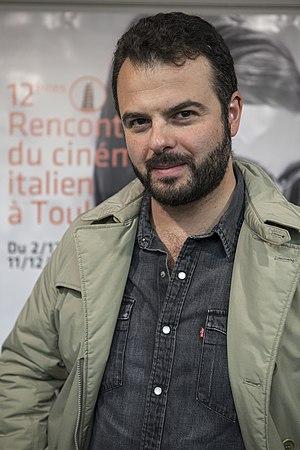
Edoardo De Angelis, né le 31 aout 1978 à Naples dans la région de la Campanie en Italie, est un réalisateur, un scénariste et un producteur de cinéma italien.